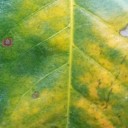
Label: Cerscospora